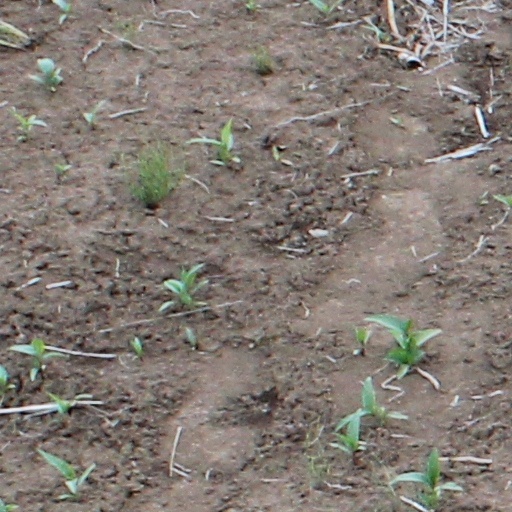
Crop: wheat